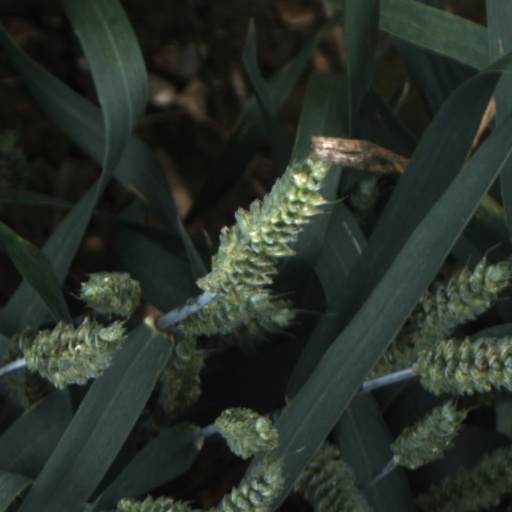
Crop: wheat